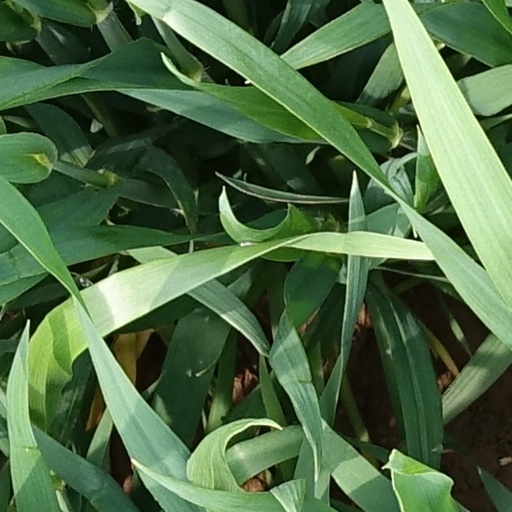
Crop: wheat